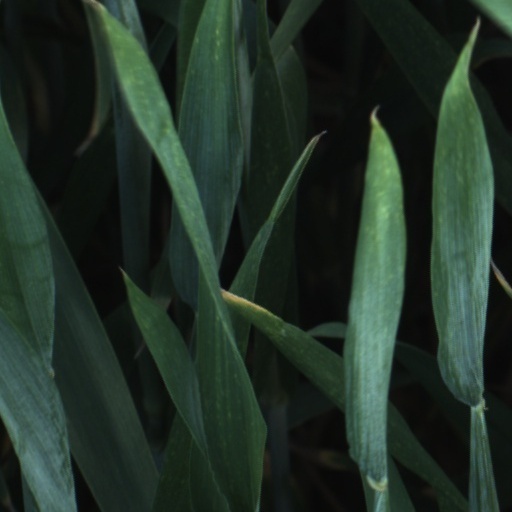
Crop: wheat